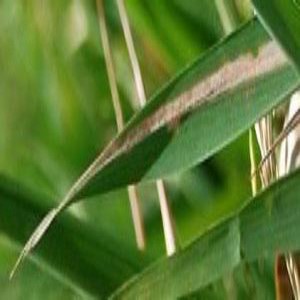
Disease: Bacterialblight